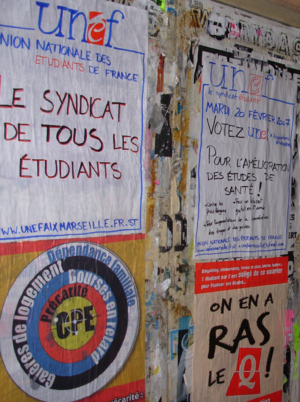
Affiches de l'UNEF
L'Union nationale des étudiants de France est une organisation étudiante représentative fondée en 1907. Elle est actuellement présente dans la quasi-totalité des universités de France. Elle se donne pour but de défendre les intérêts des étudiants, d'exprimer leurs opinions sur la gestion des infrastructures universitaires, que ce soit la recherche scientifique, la restauration universitaire, les logements étudiants. L'UNEF se considère et est considérée comme un syndicat étudiant. Durant plusieurs décennies, la tendance majoritaire est proche de la gauche socialiste. Aujourd'hui, elle affirme avoir pris ses distances avec le Parti socialiste.